List of programs broadcast by TruTV

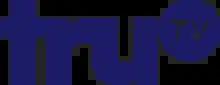
Current TruTV logo, used since October 27, 2014

This is a list of television programs currently and formerly broadcast by truTV, a cable and satellite television network owned by the Warner Bros. Discovery Networks division of Warner Bros. Discovery. This list also covers programs aired during the network's years as Court TV from its original launch in 1991 until its 2008 re-branding as truTV.